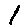
Label: 1